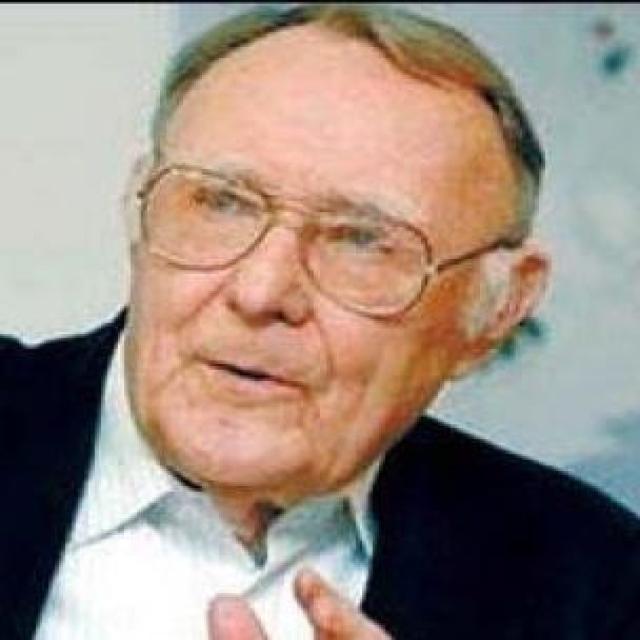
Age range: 45-64